Swansea City A.F.C.

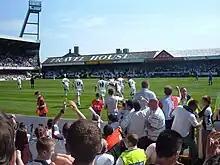
Swansea fans and players celebrate the last league goal to be scored at the Vetch Field

In July 2001, following relegation back to Third Division, the club was sold to managing director Mike Lewis for £1. Lewis subsequently sold on his stake to a consortium of Australian businessmen behind the Brisbane Lions (An Australian Rules Football team that is based in Brisbane) football team, fronted by Tony Petty. Seven players were sacked and eight others saw their contracts terminated. During this period Hollins was sacked after a poor start to the season, and Colin Addison took over as manager. The turmoil led to the creation of the Swansea City supporters' trust, which sought to save the club and ultimately guarantee supporter representation on the club's board.